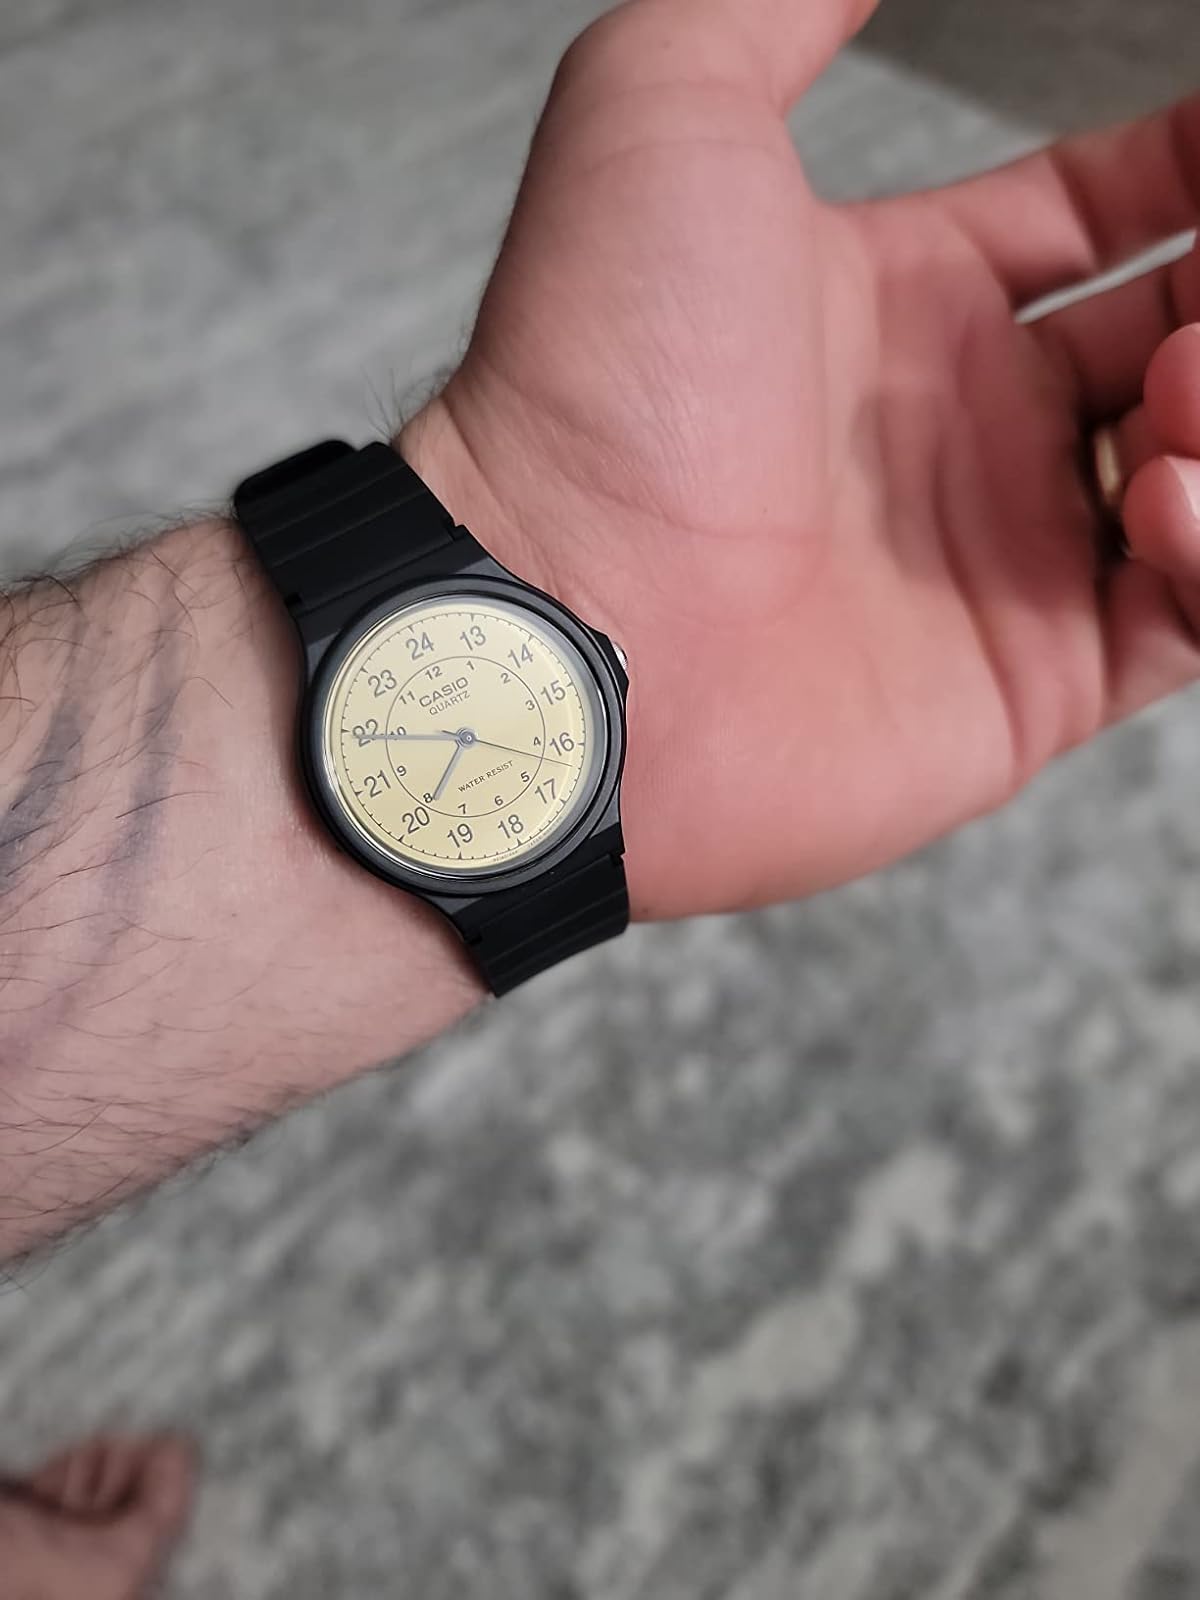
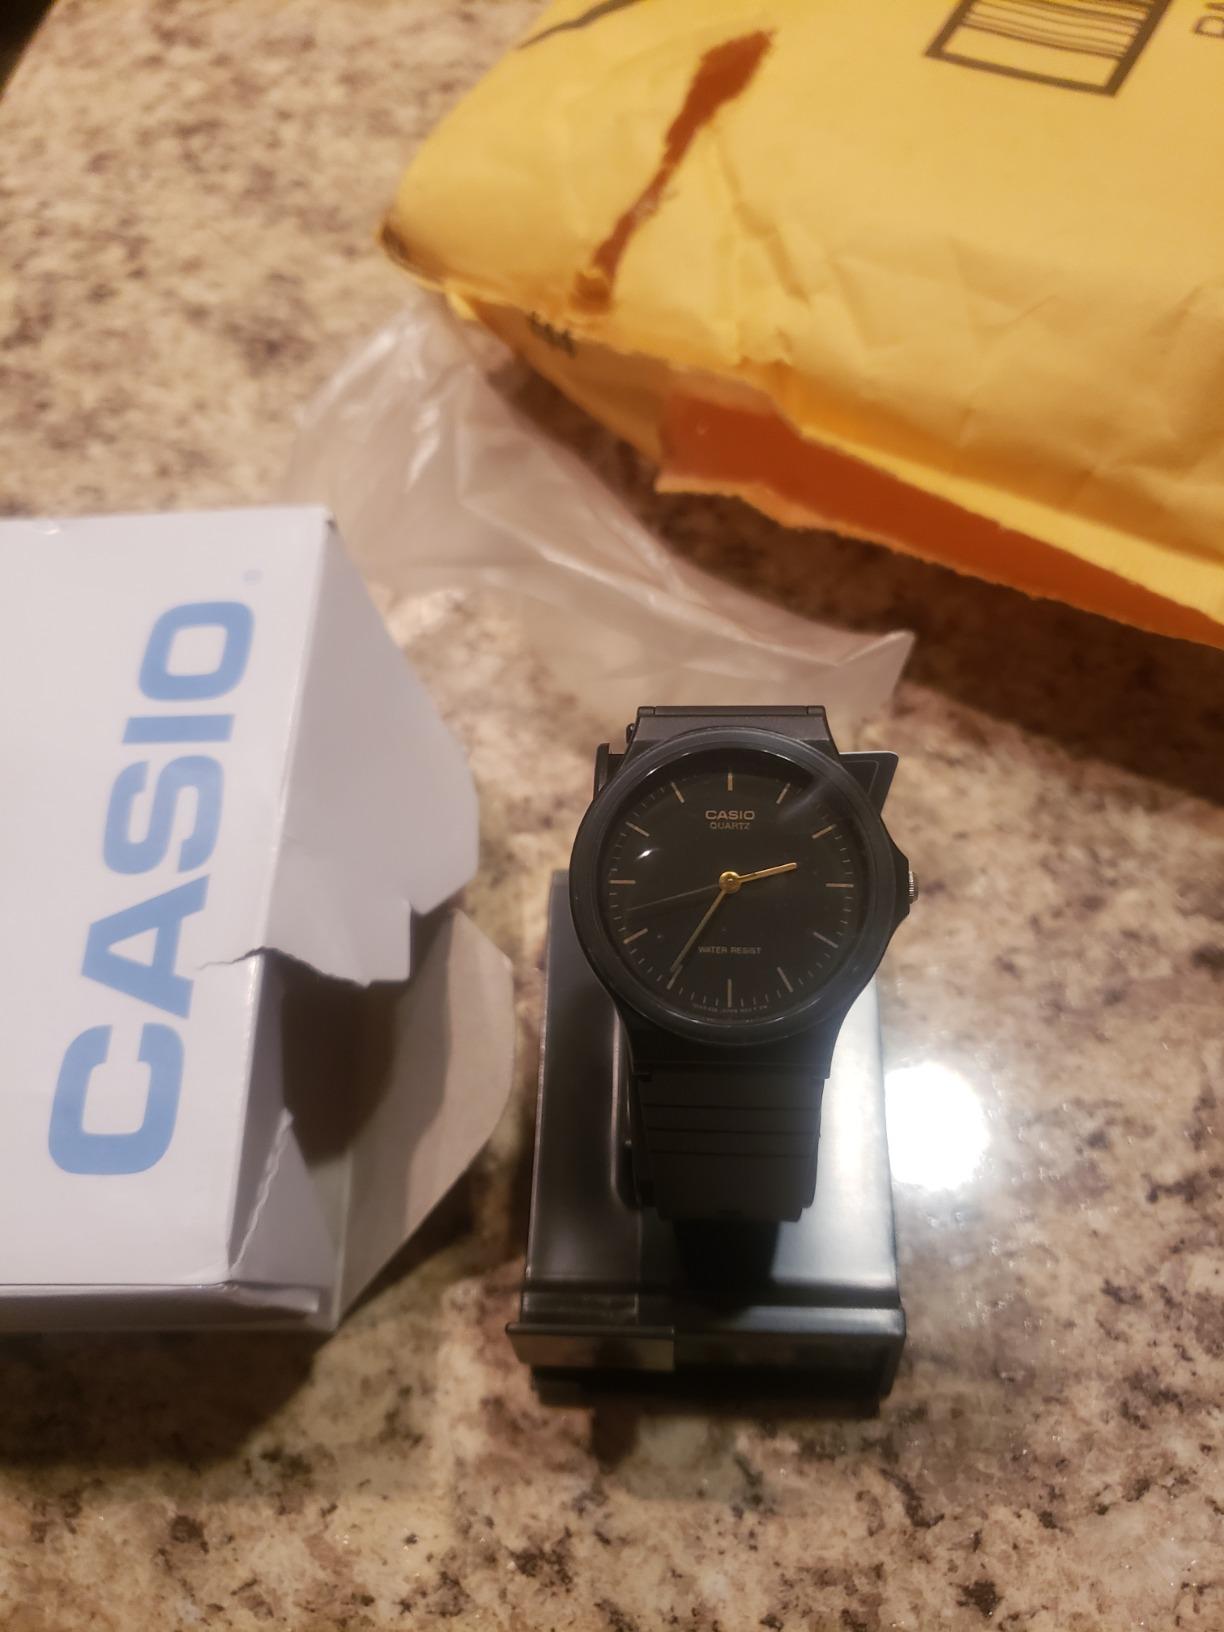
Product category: accessories_watch
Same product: no